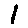
Label: 1